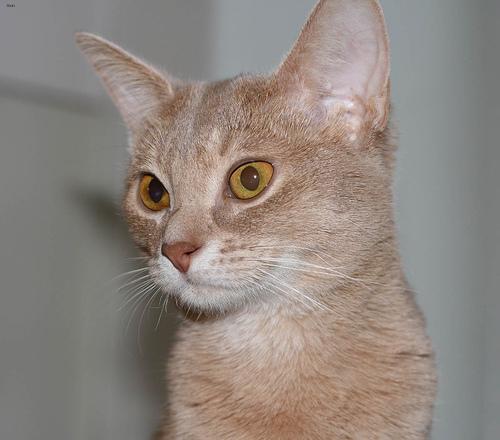
Breed: Abyssinian